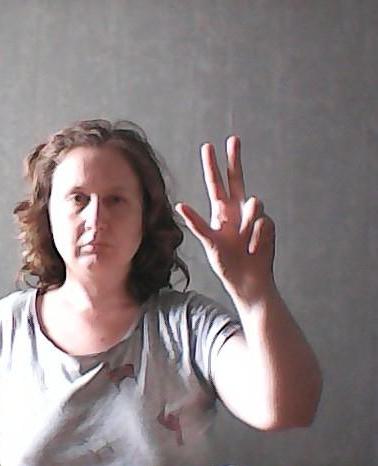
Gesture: three2